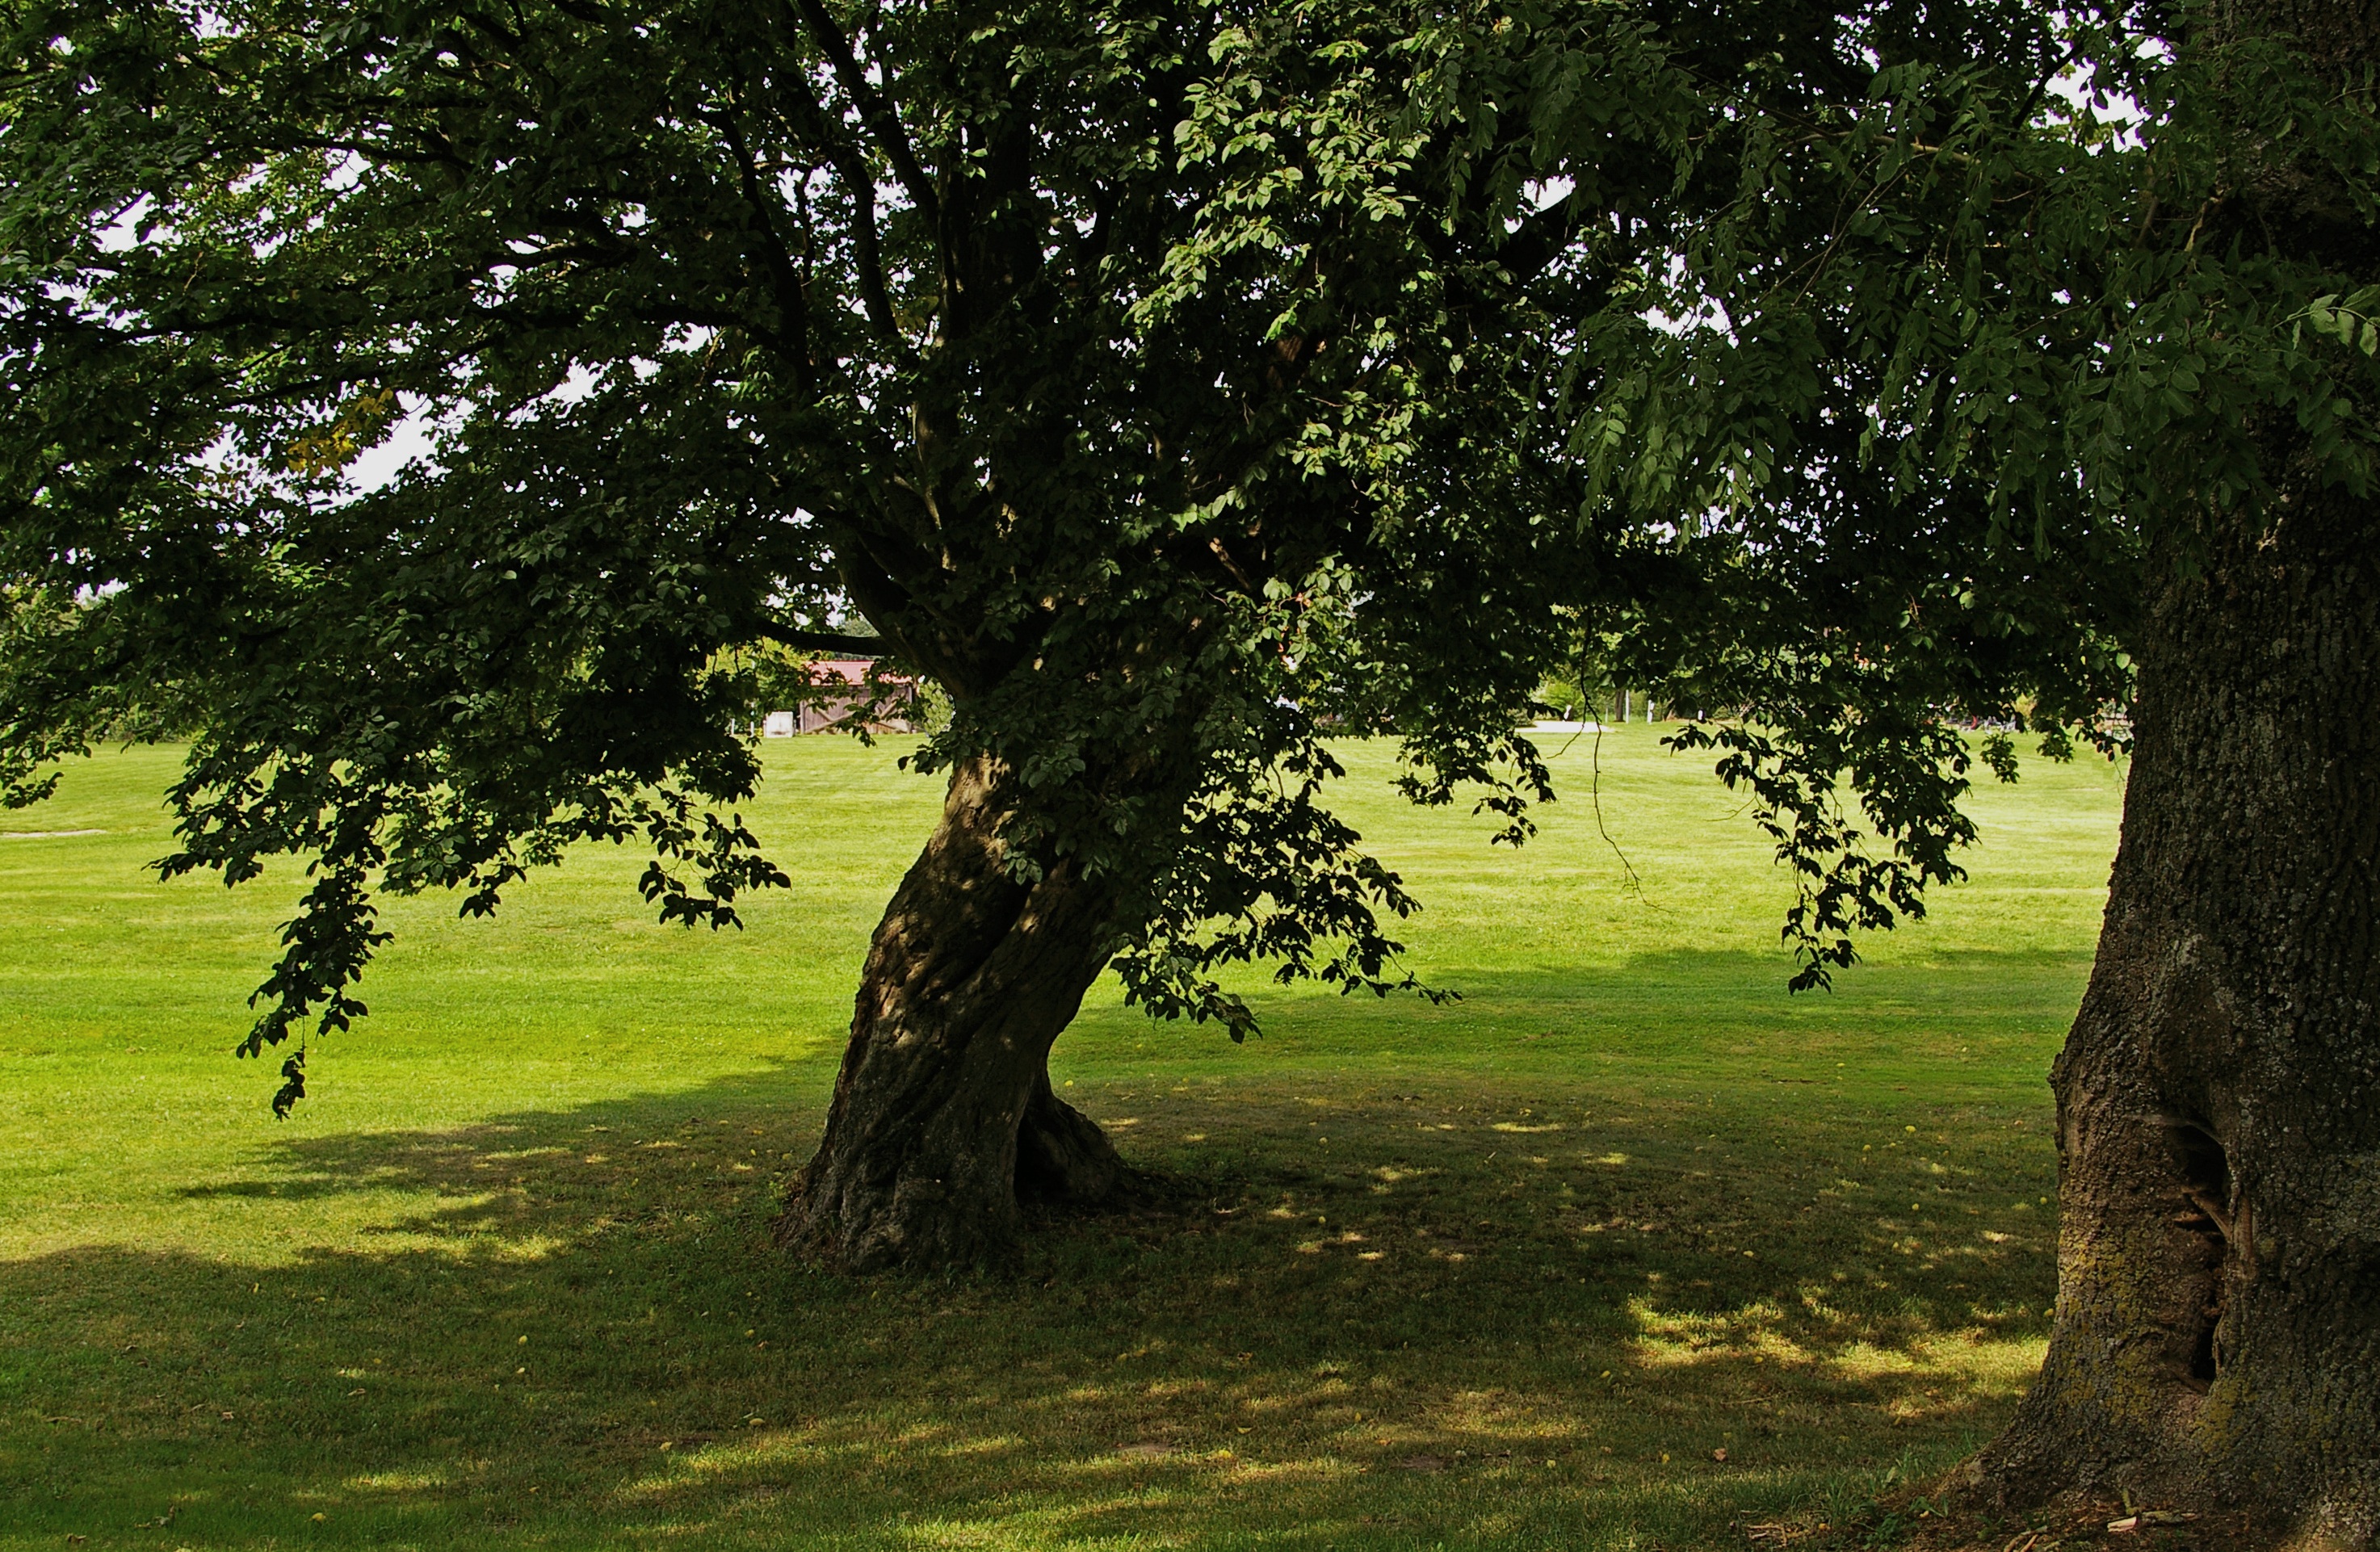
landscape, tree, nature, forest, grass, branch, silhouette, light, plant, lawn, meadow, sunlight, leaf, flower, atmosphere, alone, mystical, idyllic, foliage, log, green, canopy, autumn, shadow, romantic, botany, rest, lonely, energy, leaves, loneliness, deciduous, oak, beautiful, grove, woodland, linden, habitat, mood, silent, idyll, away, powerful, rural area, hispanic, sheet and shadow, light shadow, woody plant